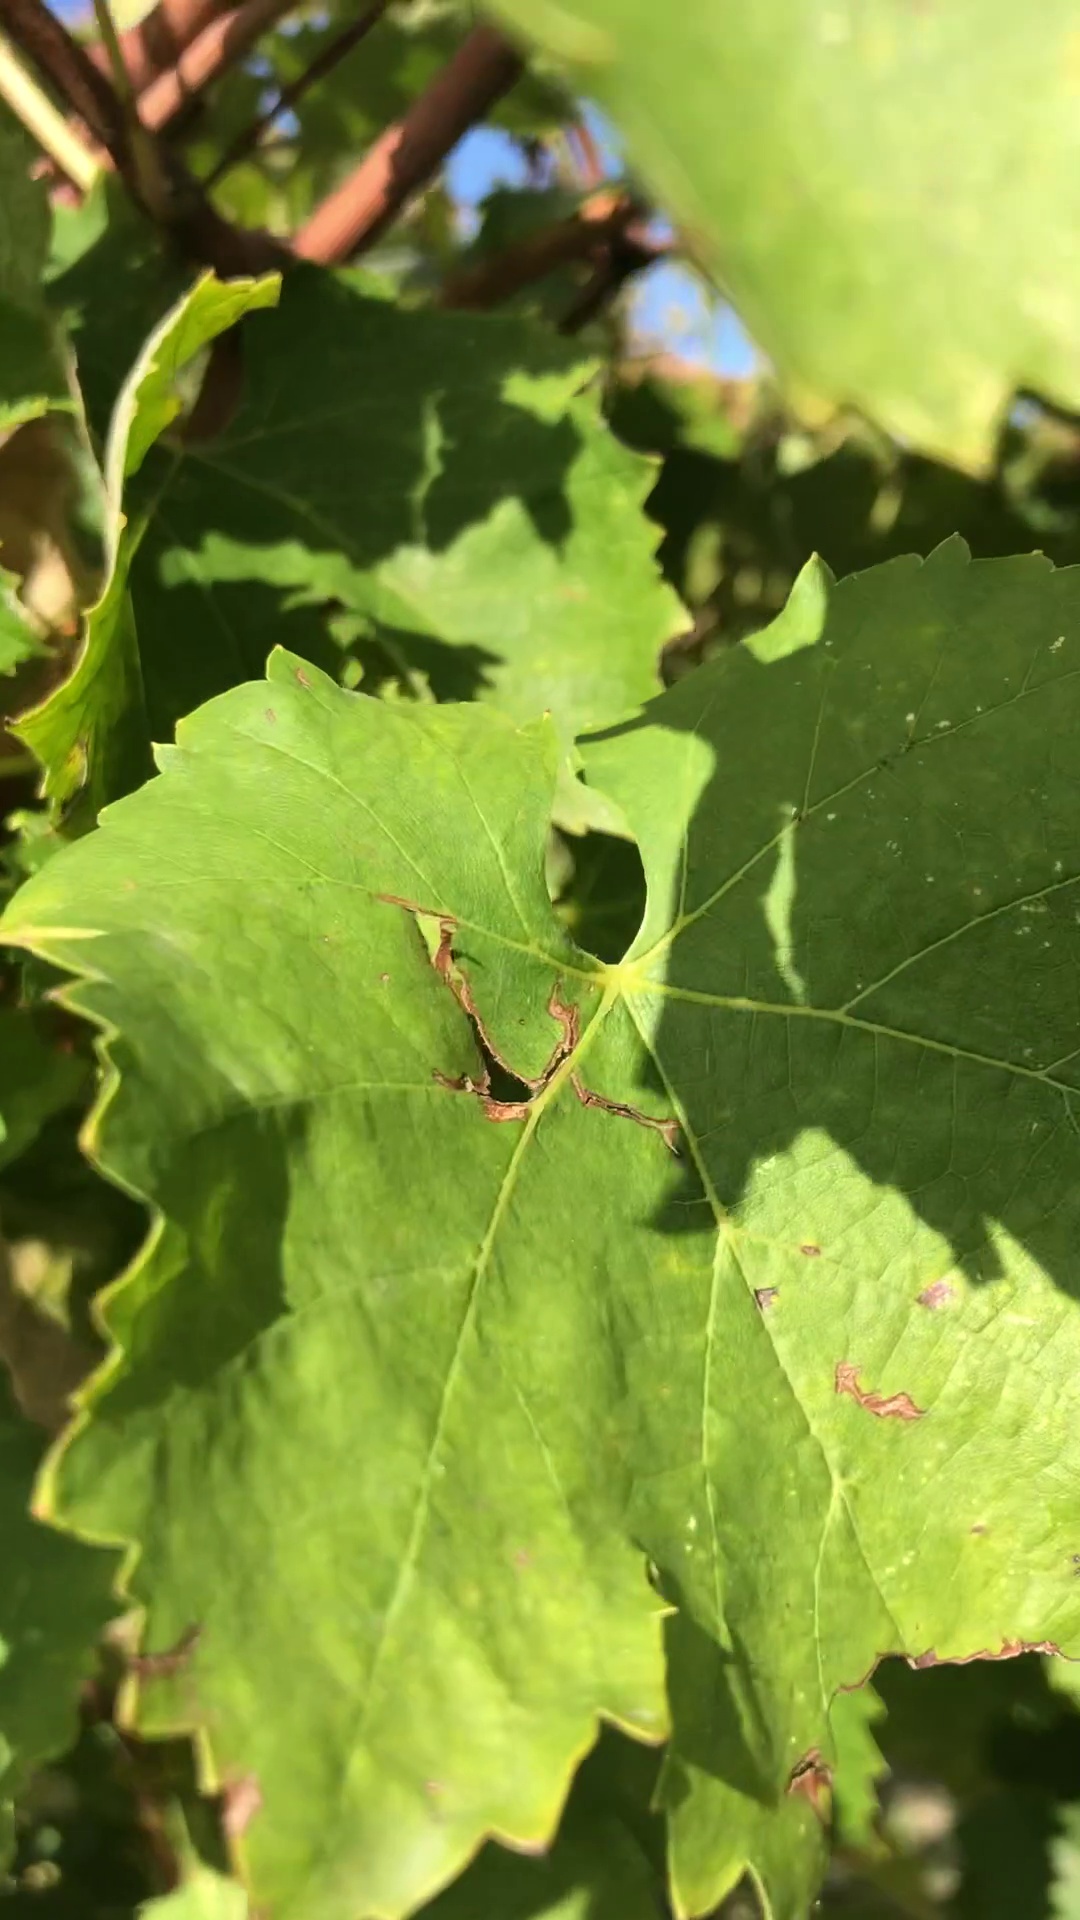
Label: healthy